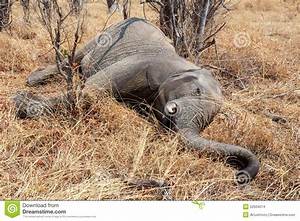
Label: elefante